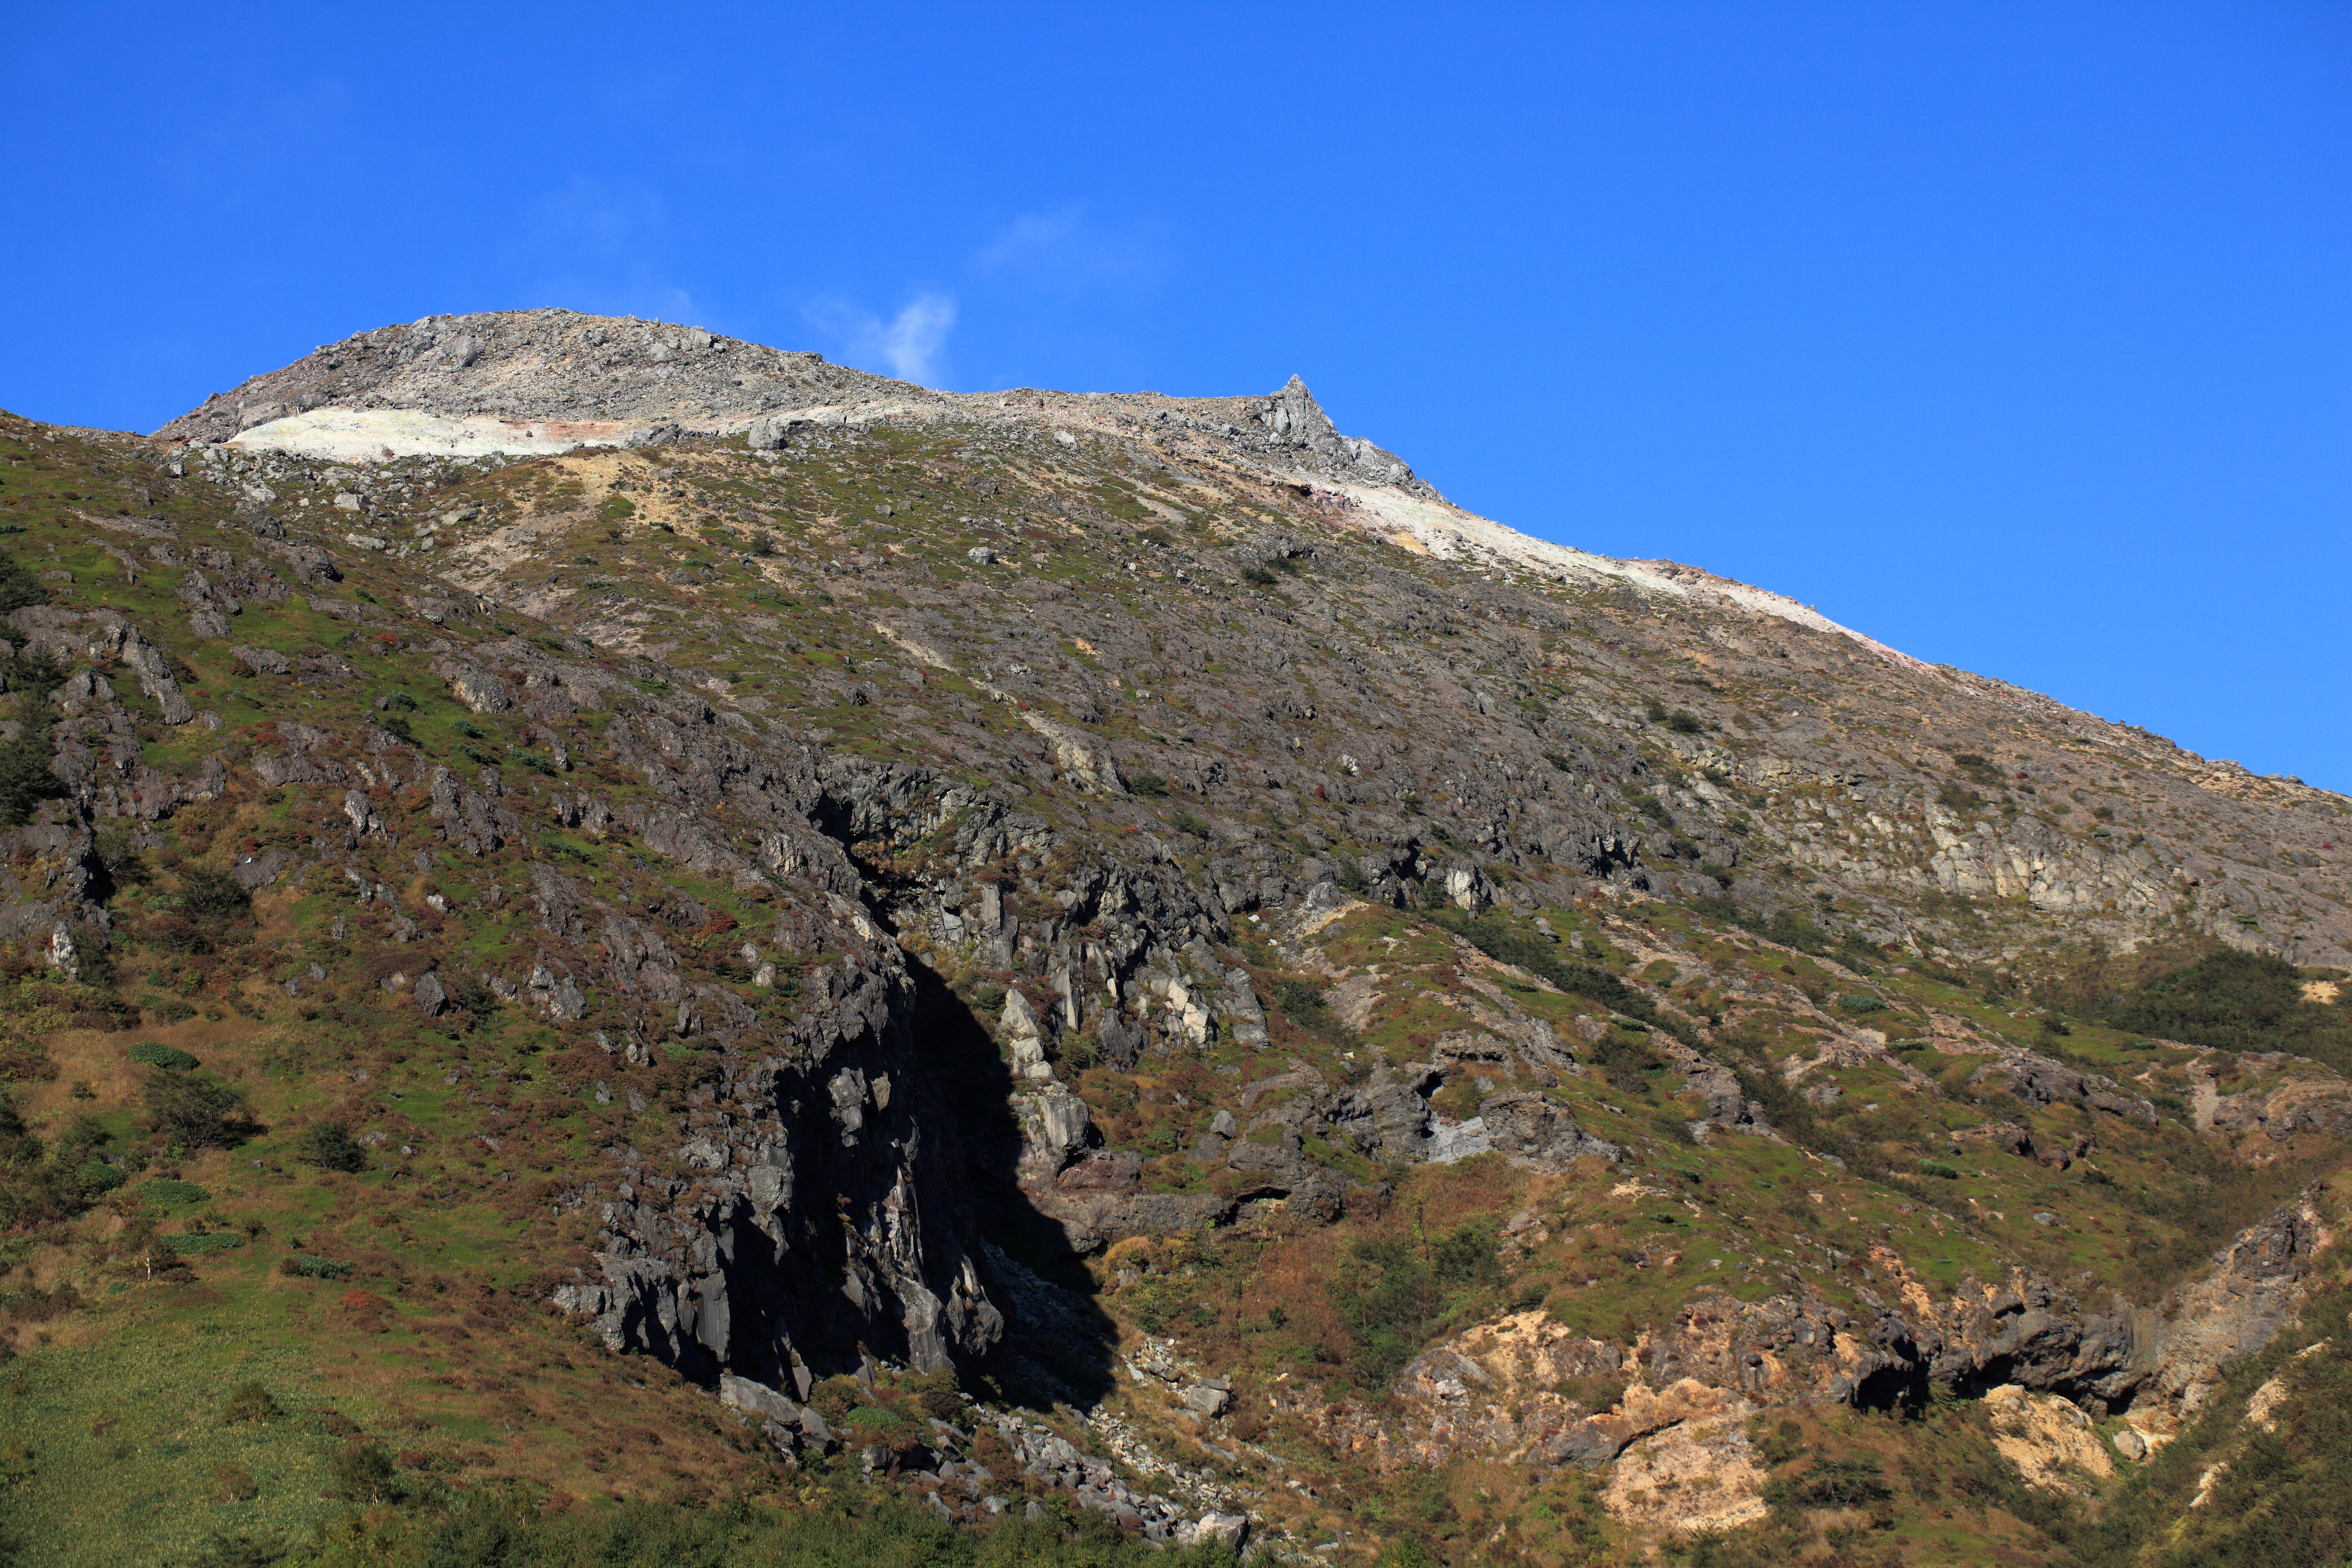
rock, wilderness, walking, mountain, hill, adventure, mountain range, cliff, high, terrain, ridge, summit, geology, sports, plateau, tochigi, 5d, hires, fell, markii, hi, res, resolution, nasu, nasuropeway, mountainous landforms, geological phenomenon